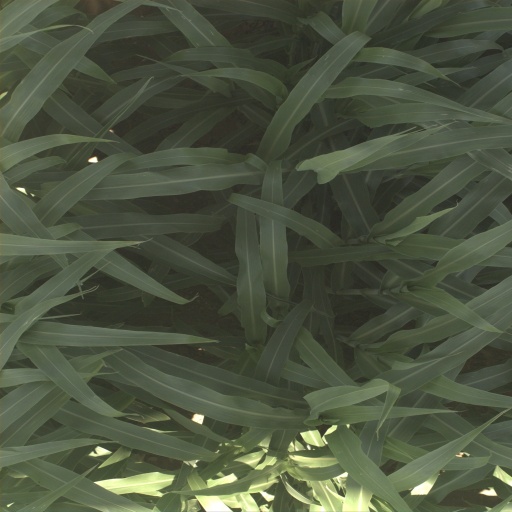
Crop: sorghum